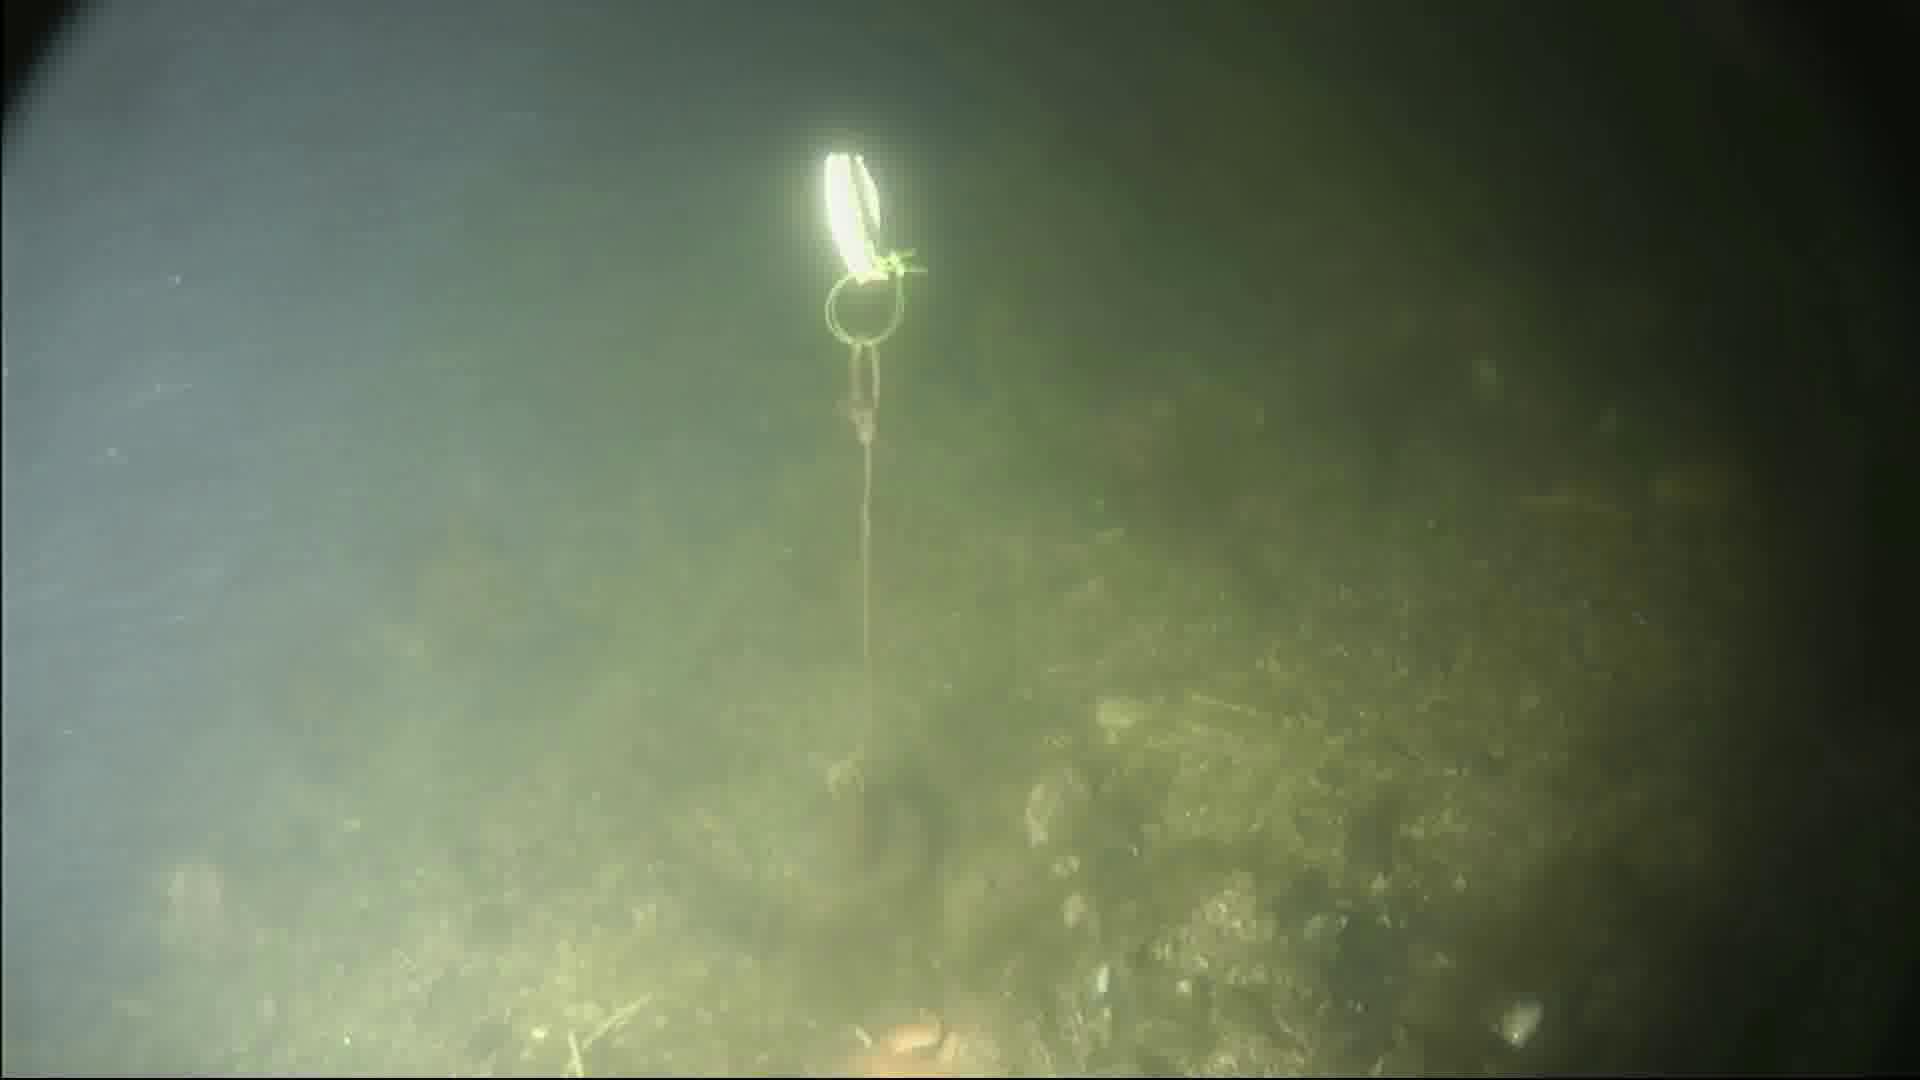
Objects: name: starfish